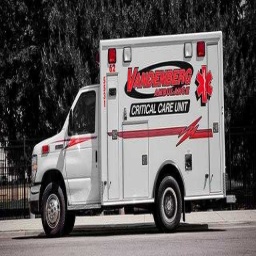
Label: ambulance